Nick Bockwinkel

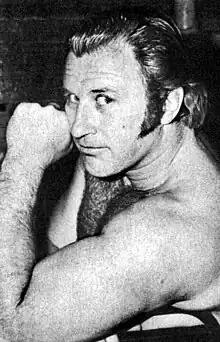
Bockwinkel in 1973

Nicholas Warren Francis Bockwinkel (December 6, 1934 – November 14, 2015) was an American professional wrestler. He is best known for his appearances with the American Wrestling Association (AWA) in the 1970s and 1980s.